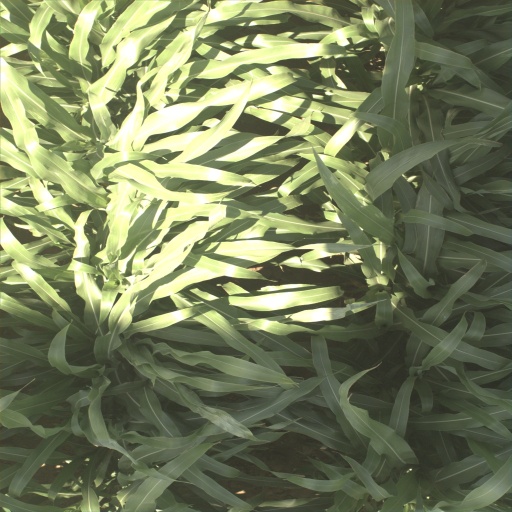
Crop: sorghum